Motocross Madness (1998 video game)

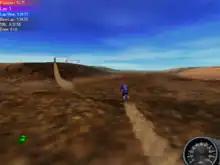
The player races on the Baja track Arizona Waypoint #1.

The game is known for its realism, including terrain, audio, and "bone-chilling" motorcycle wrecks. If the player is in Stunt mode and goes out of bounds after climbing a large cliff, an "invisible slingshot" will cause the player and the bike fly across the map while a funny sound plays until both objects hit the ground. The "invisible slingshot" effect was also used in the game "ATV Offroad Fury", also created by Rainbow Studios.